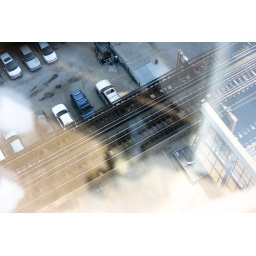
This is down the window in the bedroom